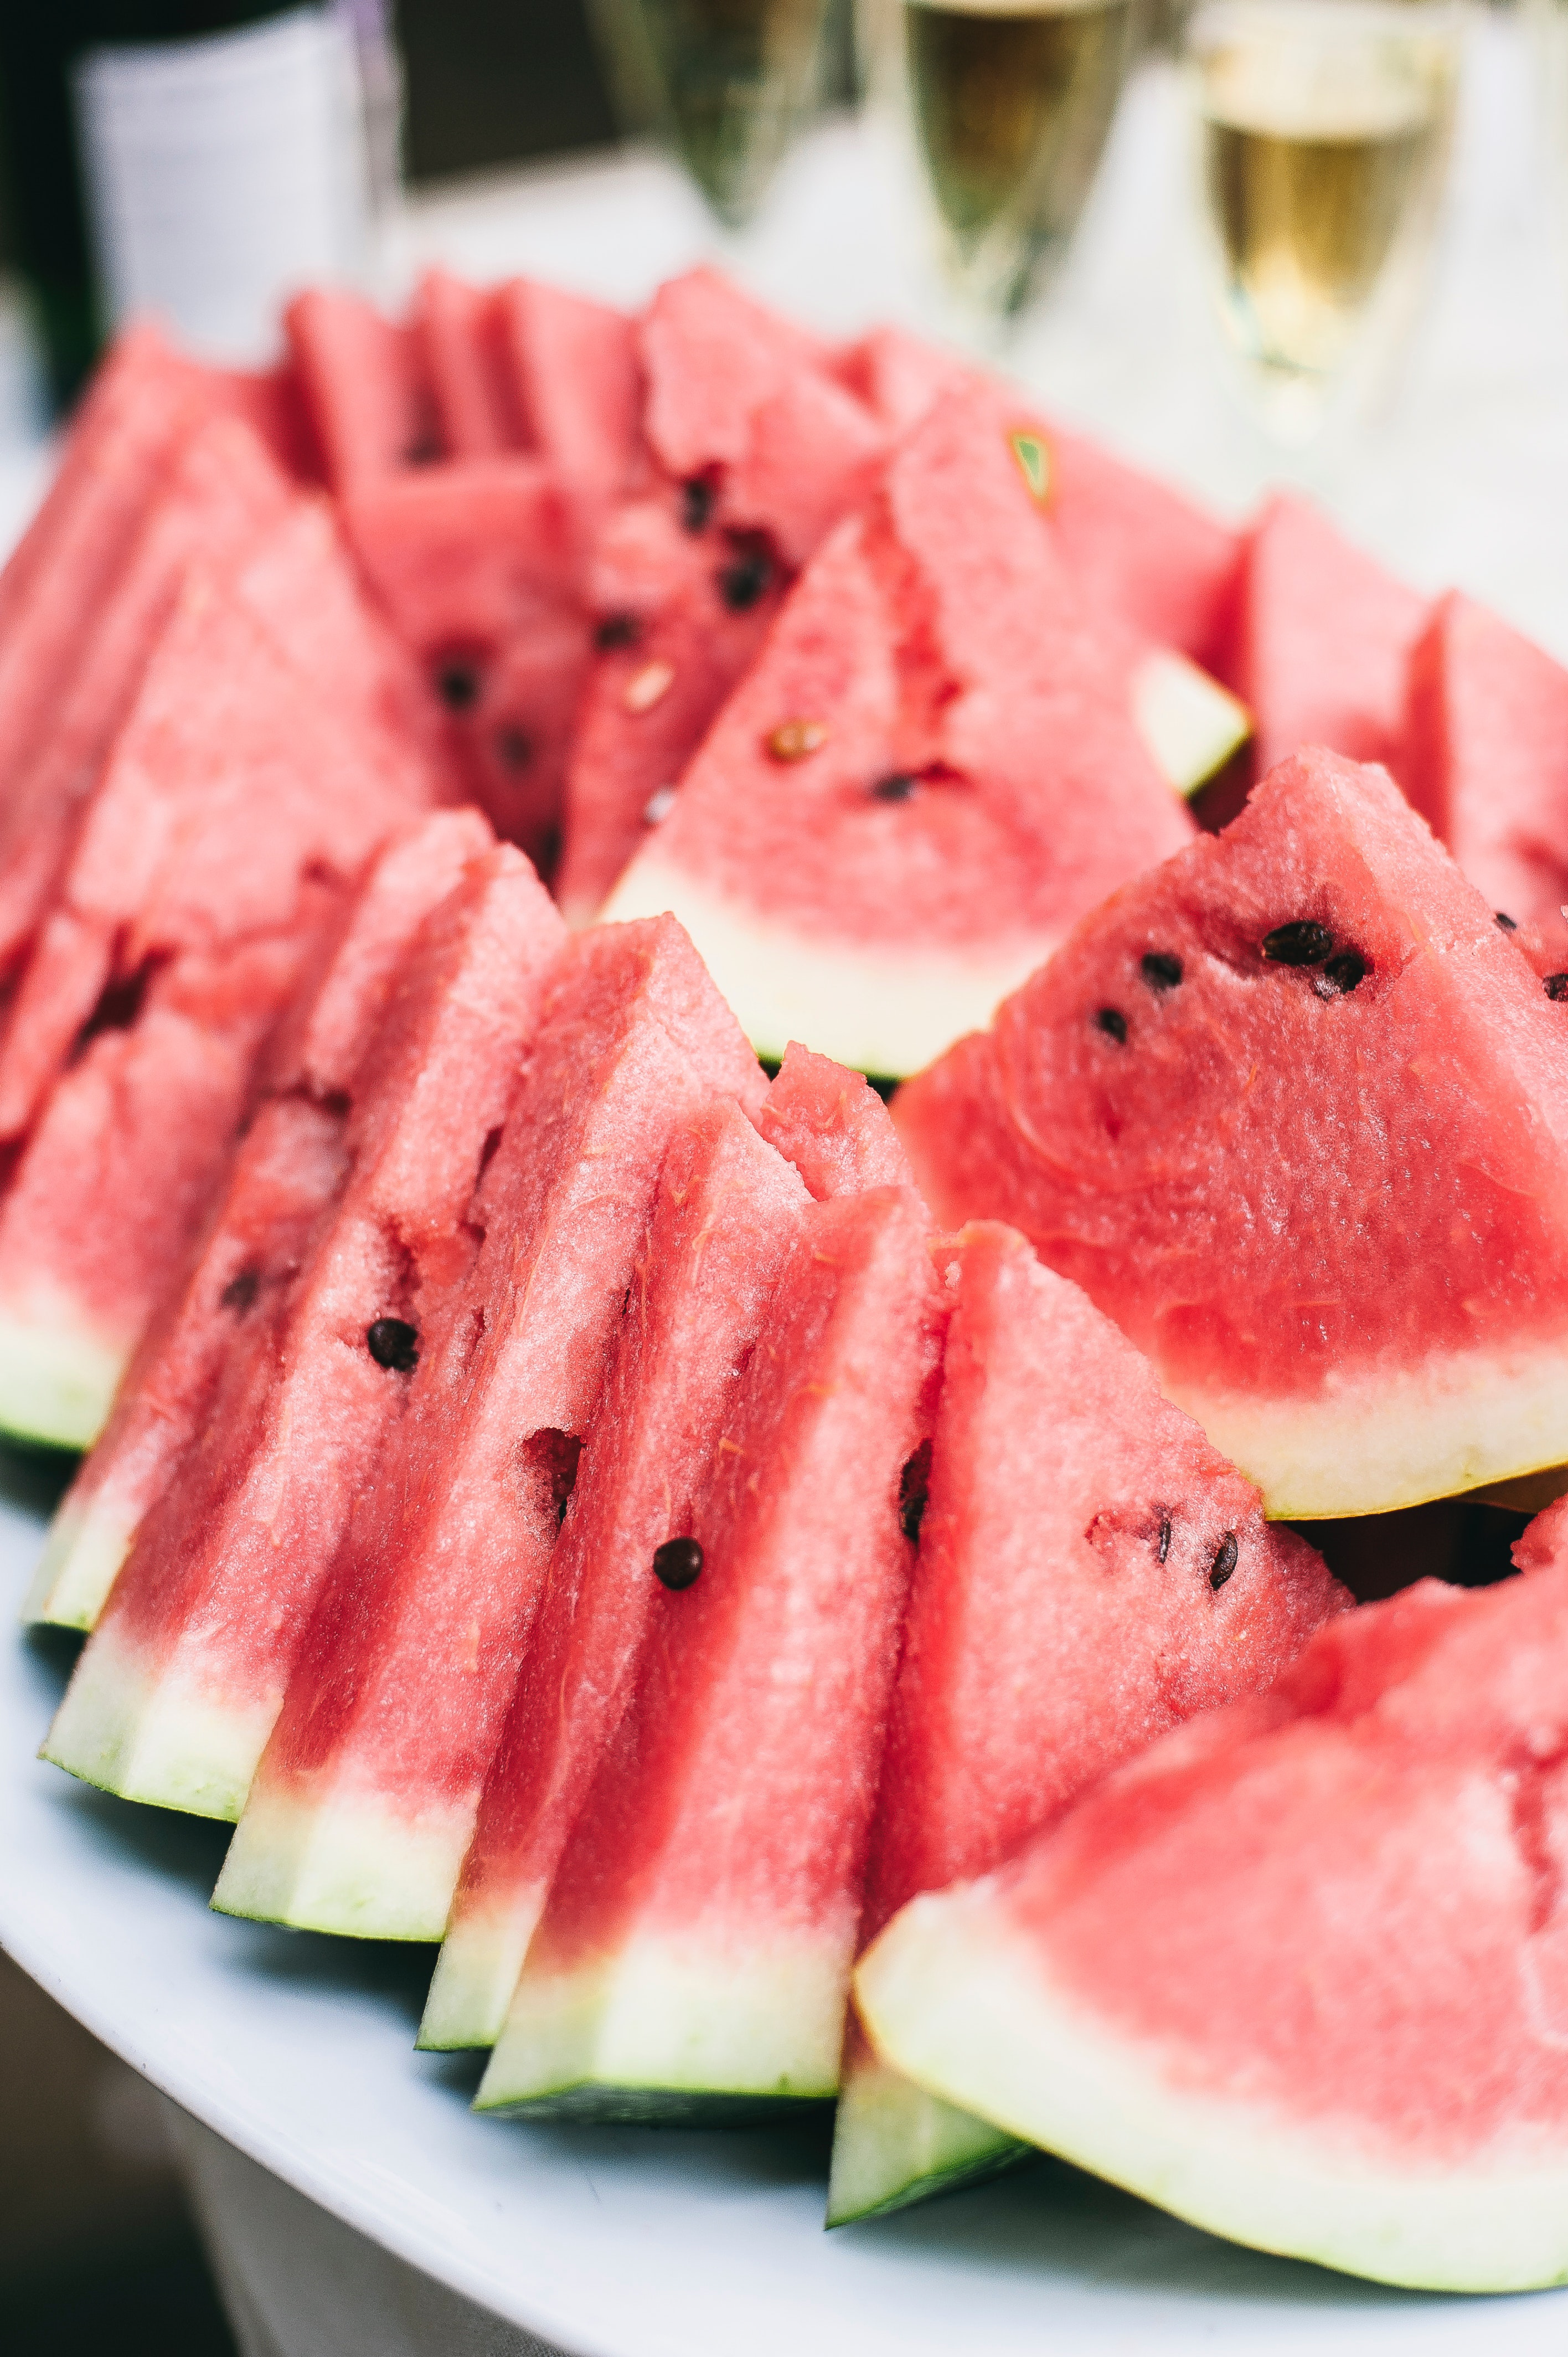
food, watermelon, melon, citrullus, cuisine, fruit, dish, ingredient, plant, produce, recipe, sweetness, cucumber, gourd, and melon family, vegetarian food, brunch